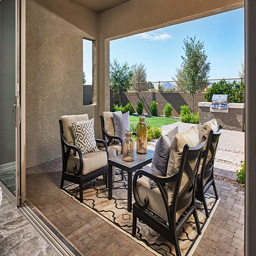
patio of the floor plan